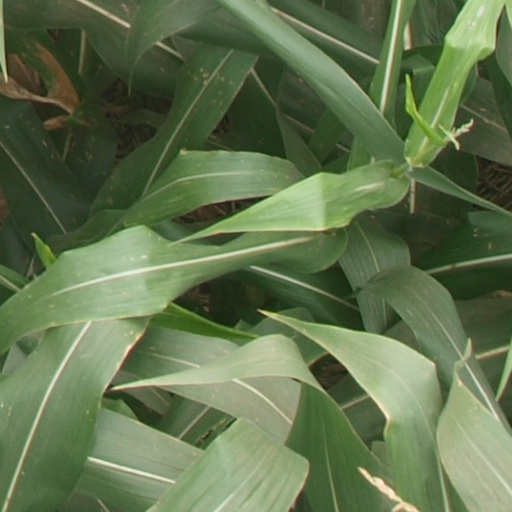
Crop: maize; corn